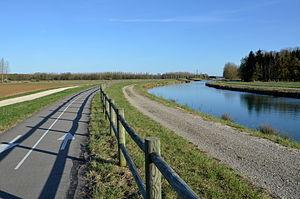
Piste cyclable le long du Canal de la Morge, Aube, Champagne, France
Cet article est une liste des voies vertes et des véloroutes situées sur le territoire français, classées par régions. Les voies vertes et véloroutes sont les deux catégories d'aménagements cyclables répondant à un cahier des charges défini à l'échelon national. La réalisation de ces aménagements s'inscrit dans un schéma directeur national amendé en 2010 qui prévoit à terme plus de 26 500 km de voies cyclables. Au 1er janvier 2019 : 15 780 km étaient achevés ou en cours d'achèvement, dont 48 % en site propre. Certains de ces aménagements constituent des tronçons des véloroutes européennes EuroVelo.